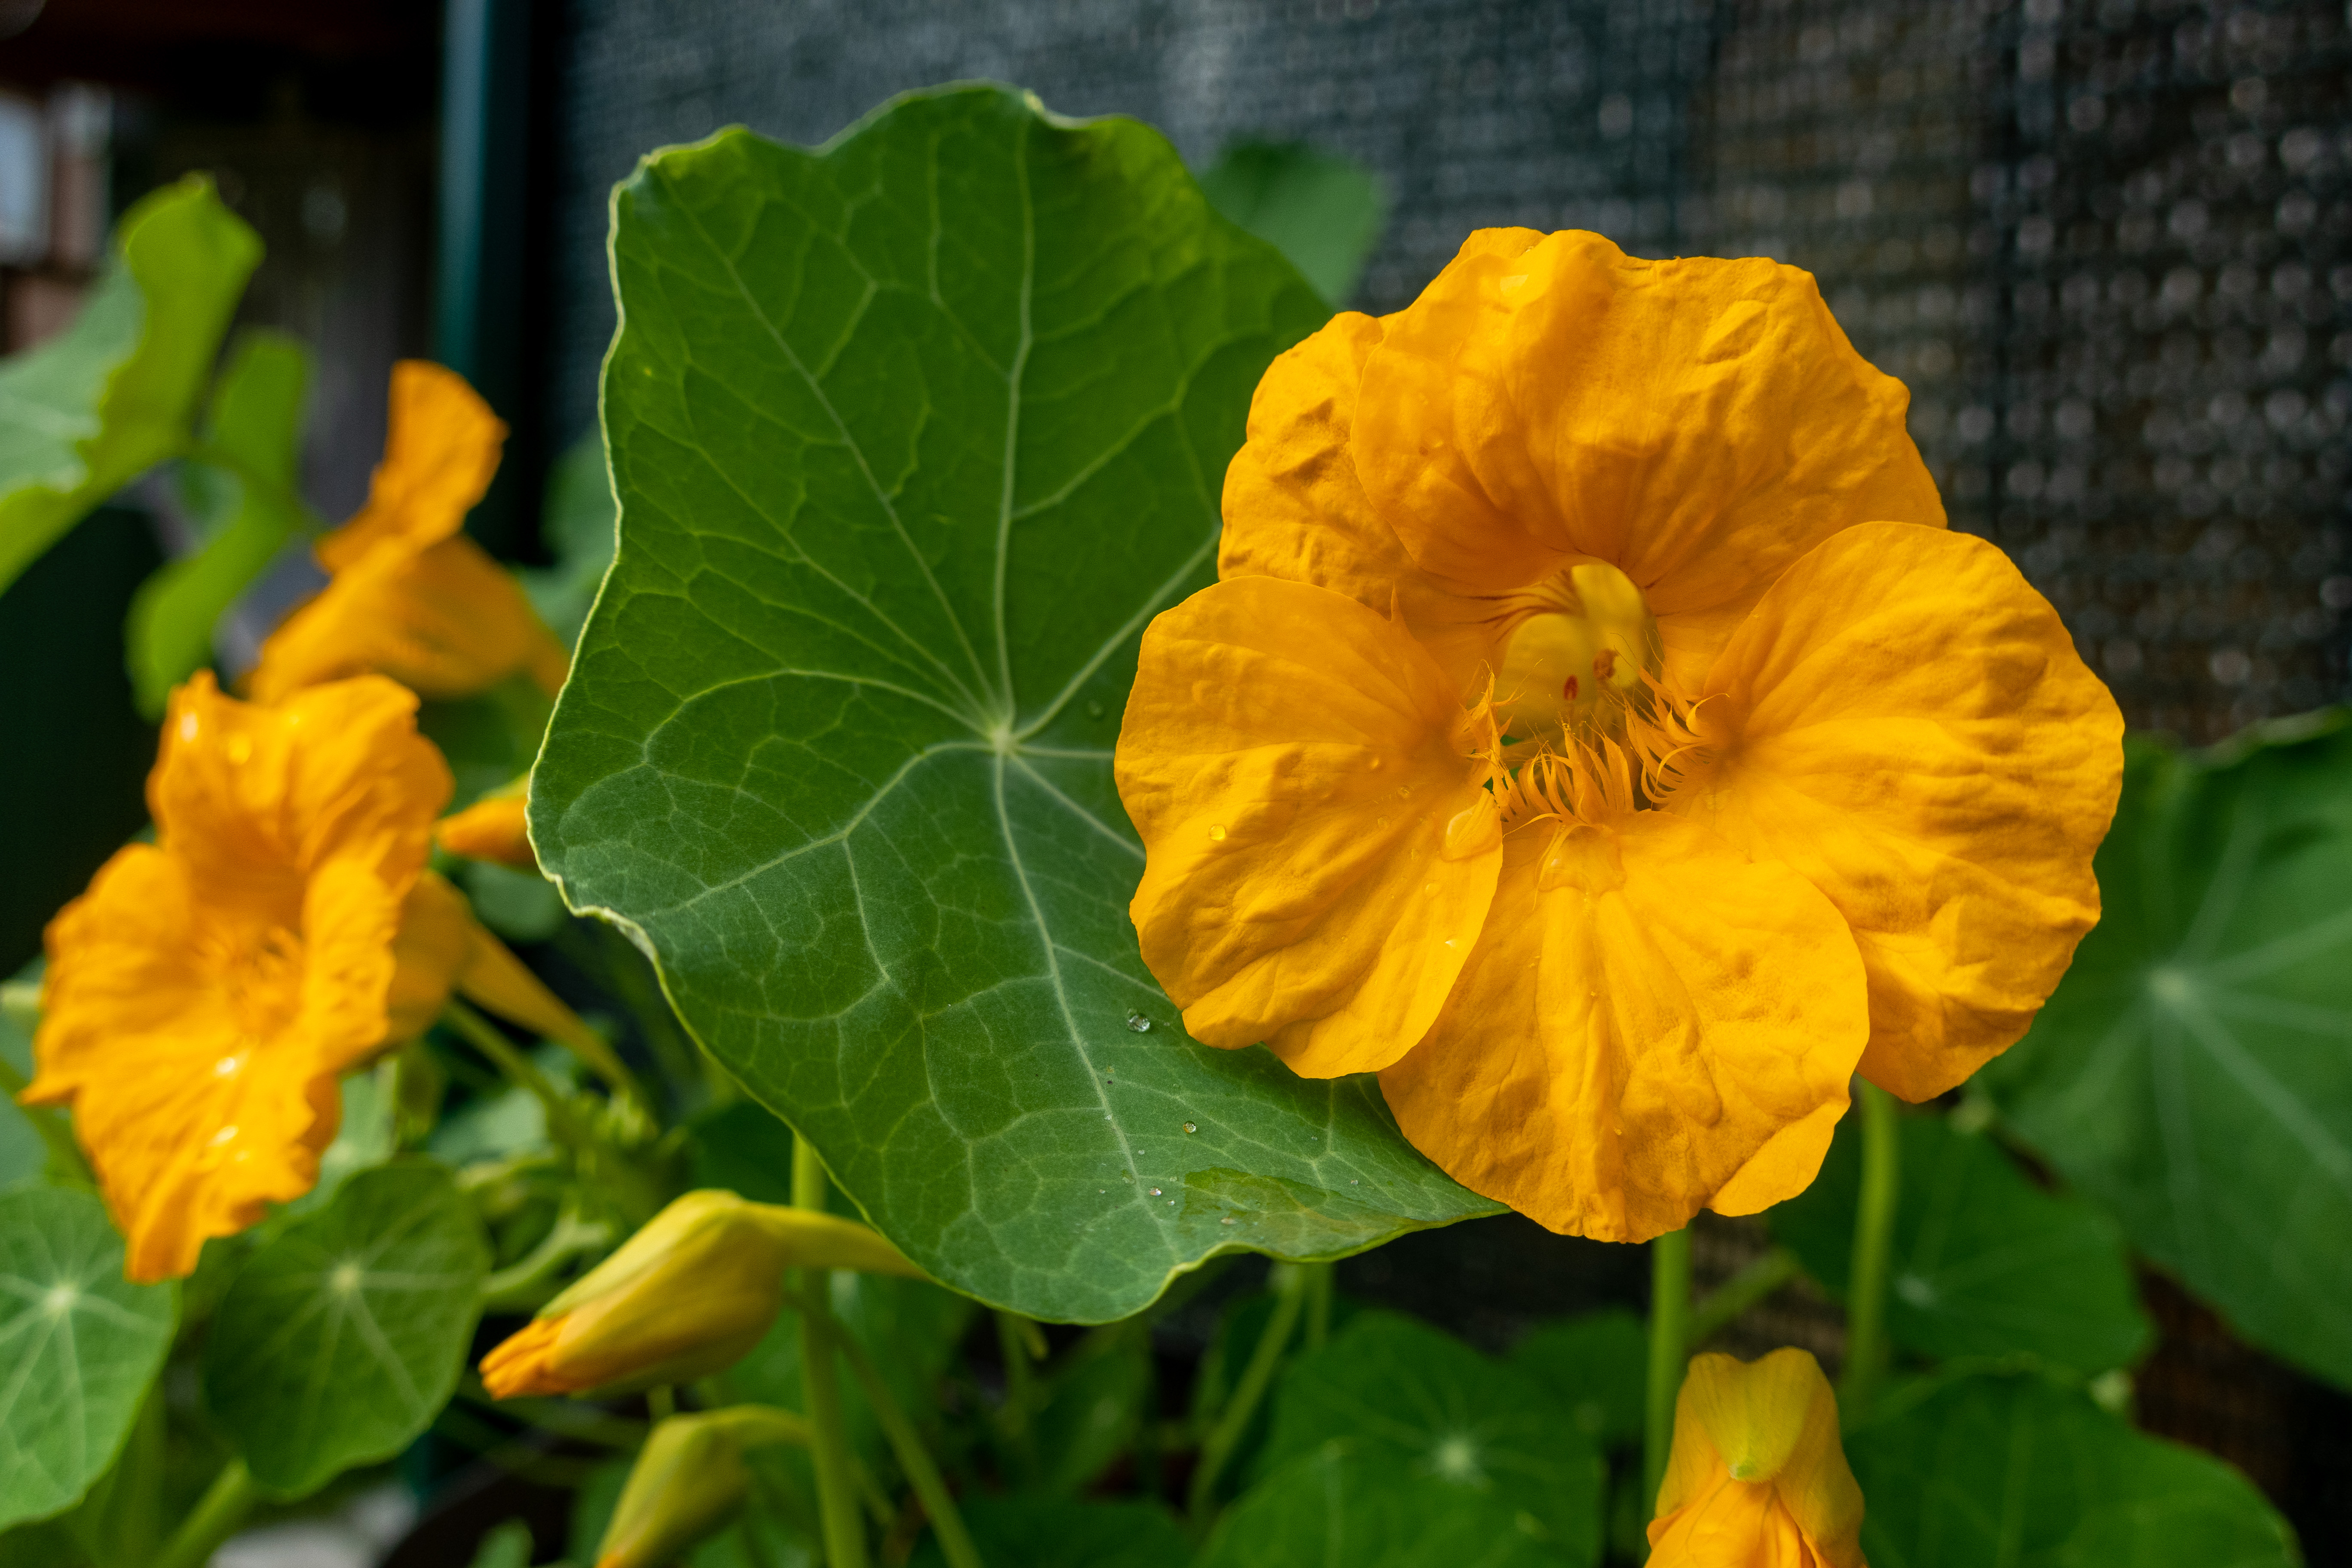
flowers, petals, nature, colorful, flower, flower garden, smell, living, happiness, summer, bloom, plants, garden, village, rural area, yellow, petal, herbaceous plant, annual plant, four o clock family, morning glory family